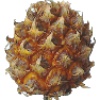
Label: Pineapple Mini 1